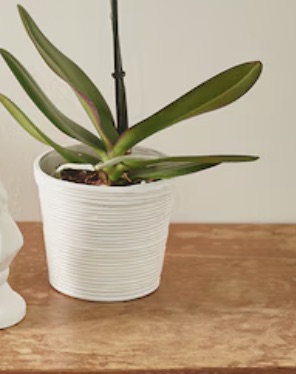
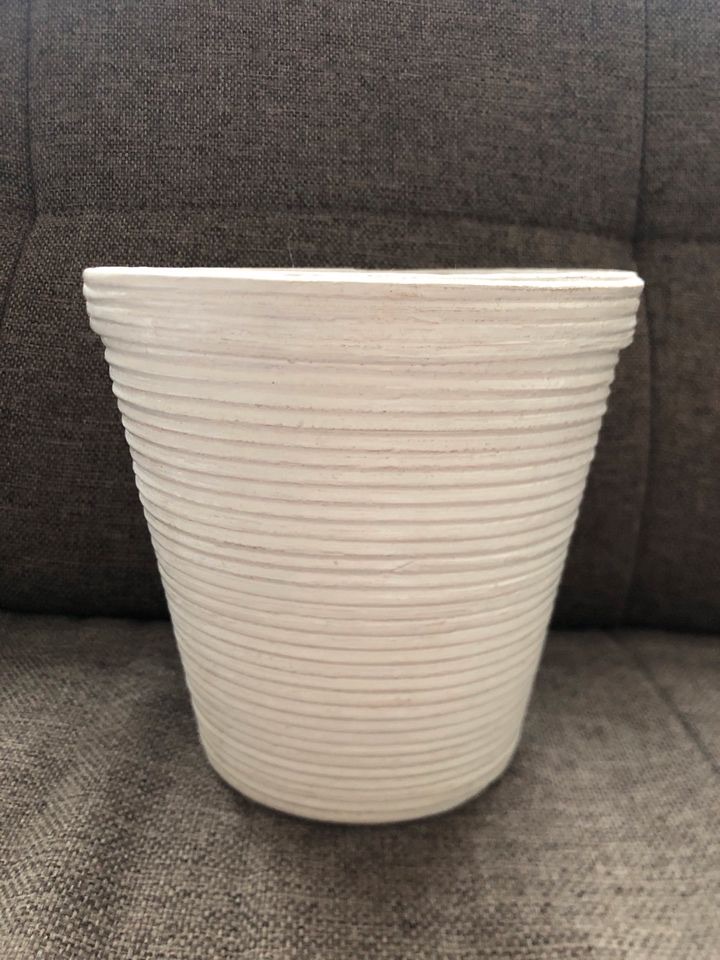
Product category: misc
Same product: yes